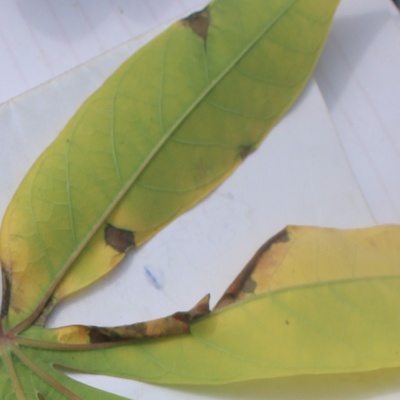
Crop: Cassava
Condition: brown spot